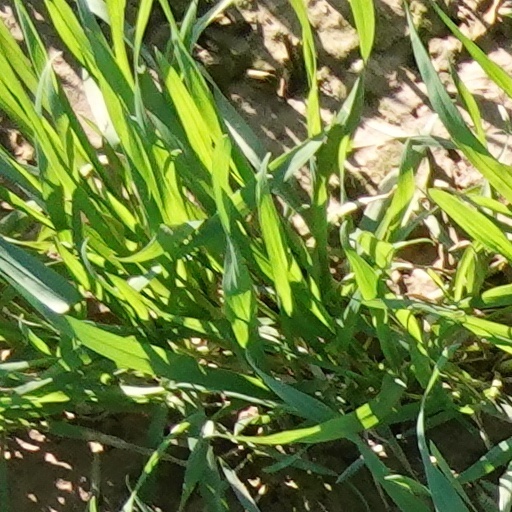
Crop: wheat